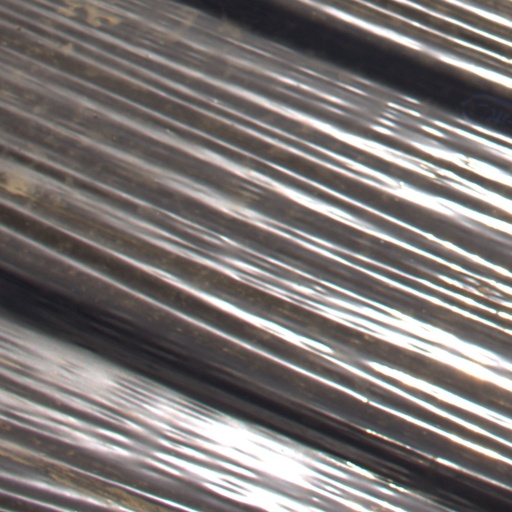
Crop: Jerusalem artichoke